Probainognathus

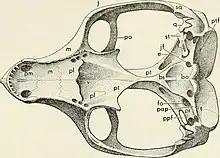
Illustration of the skull in palatal view

The snout of "Probainognathus" extended beyond the premaxillary processes, and was very thin. The apparent fragility of this structure has led to it being broken off several specimens, and has led to an increased difficulty in studying it. There are several features that have been identified, however. The suborbital arch and the zygomatic arch were both shaped relatively sharply, and there was an extension of the squamosal posteriorly on the zygomatic arch. "Probainognathus" had a long secondary palate as it stretched all the way to the posterior end of the tooth row. The secondary palate was formed largely by the palatine, and it was somewhat narrow. This narrowing of the palate allowed for the conservation of space to be able to fit the back, lower postcanine teeth. Moreover, the vomer stretched posteriorly to the secondary palate, and significant pterygoid flanges were present, as well.